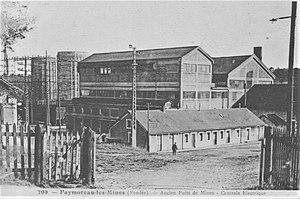
Puits du bassin houiller de Faymoreau (Vendée, France).
Le bassin houiller de Faymoreau est un bassin houiller situé dans la commune de Faymoreau et les communes voisines en Vendée, dans l'ouest de la France.